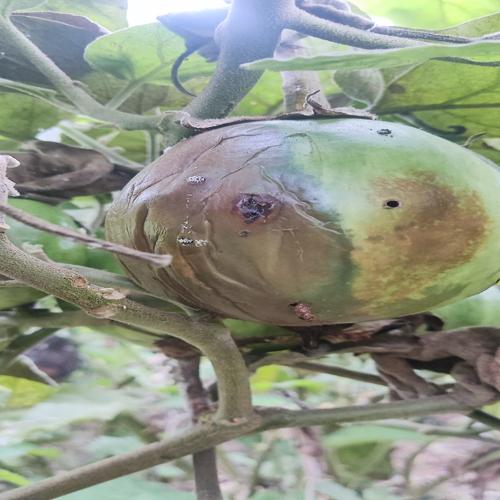
Label: Phomopsis Bright